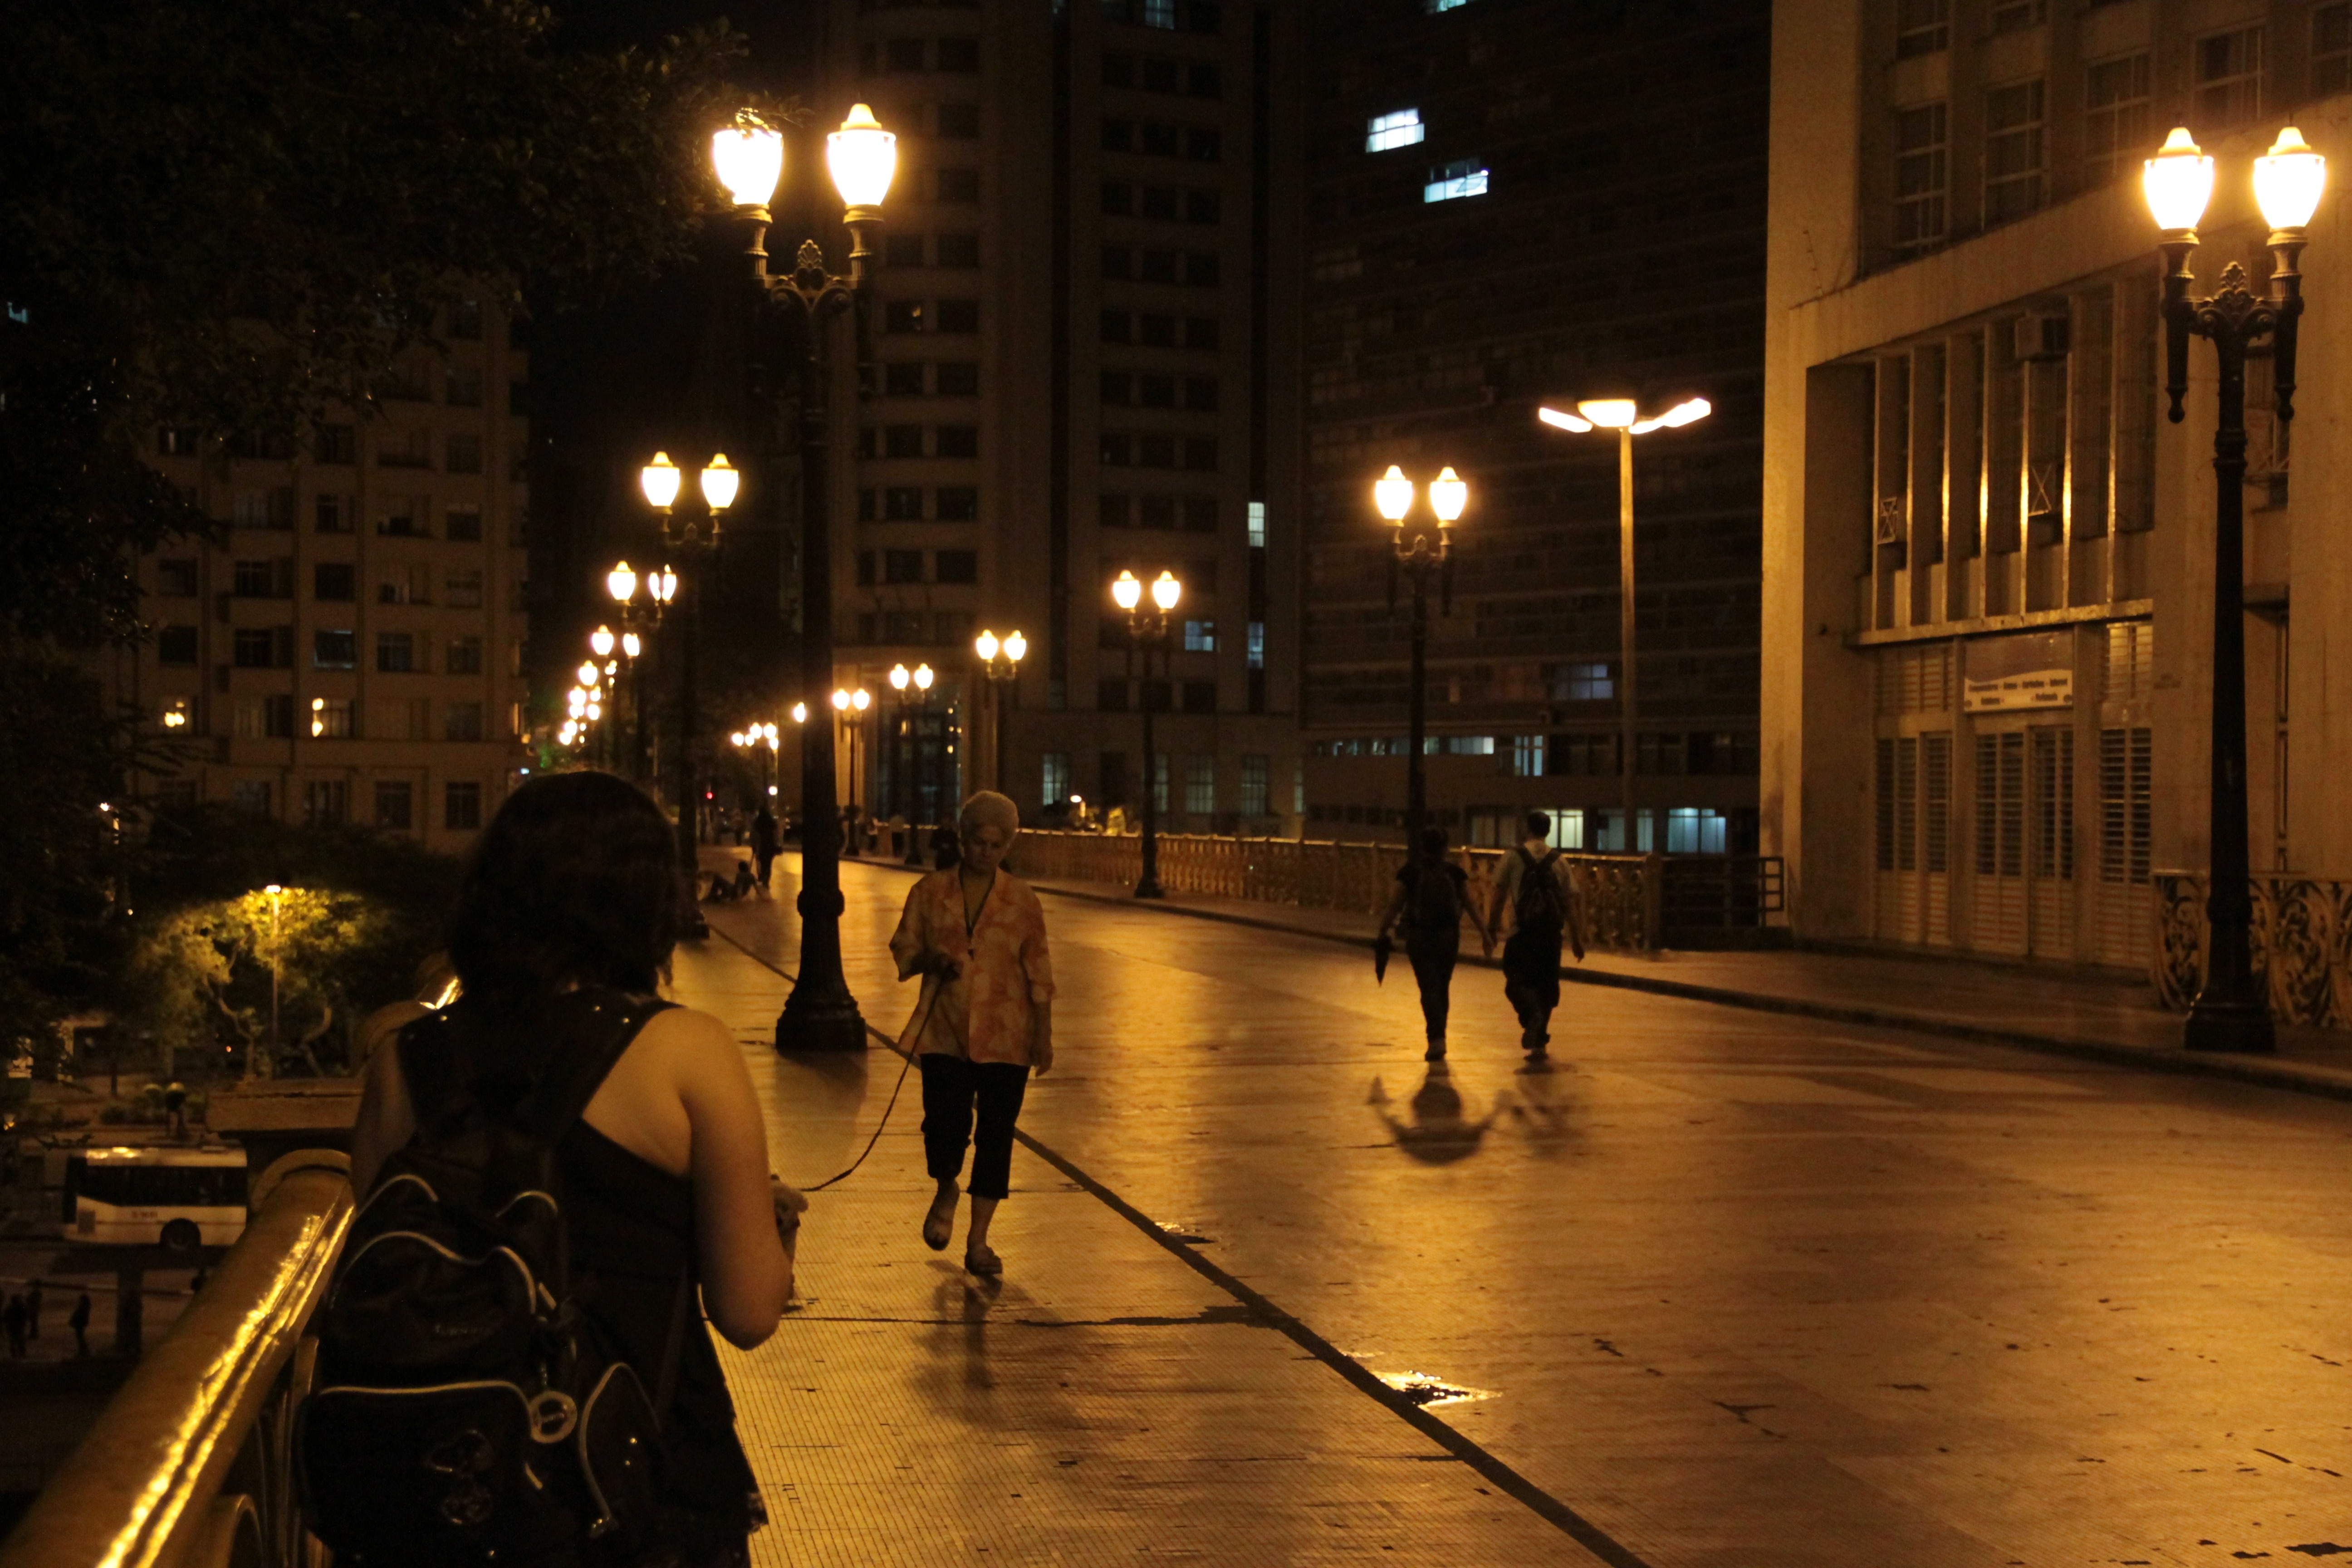
pedestrian, light, road, street, night, evening, lighting, infrastructure, sao paulo, urban area, viaduto santa efig nia